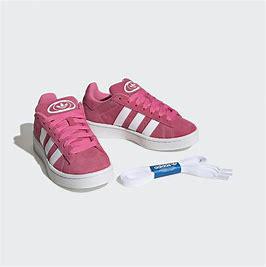
Brand: Adidas
Model: Campus 00S